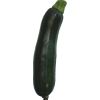
Label: Zucchini dark 1